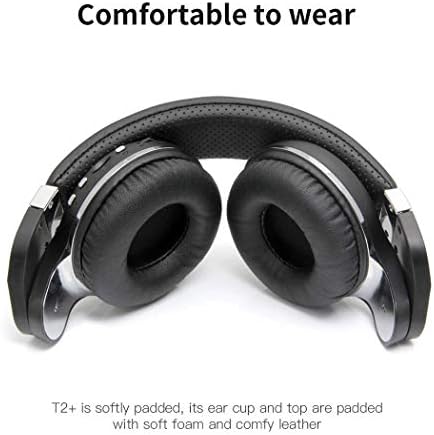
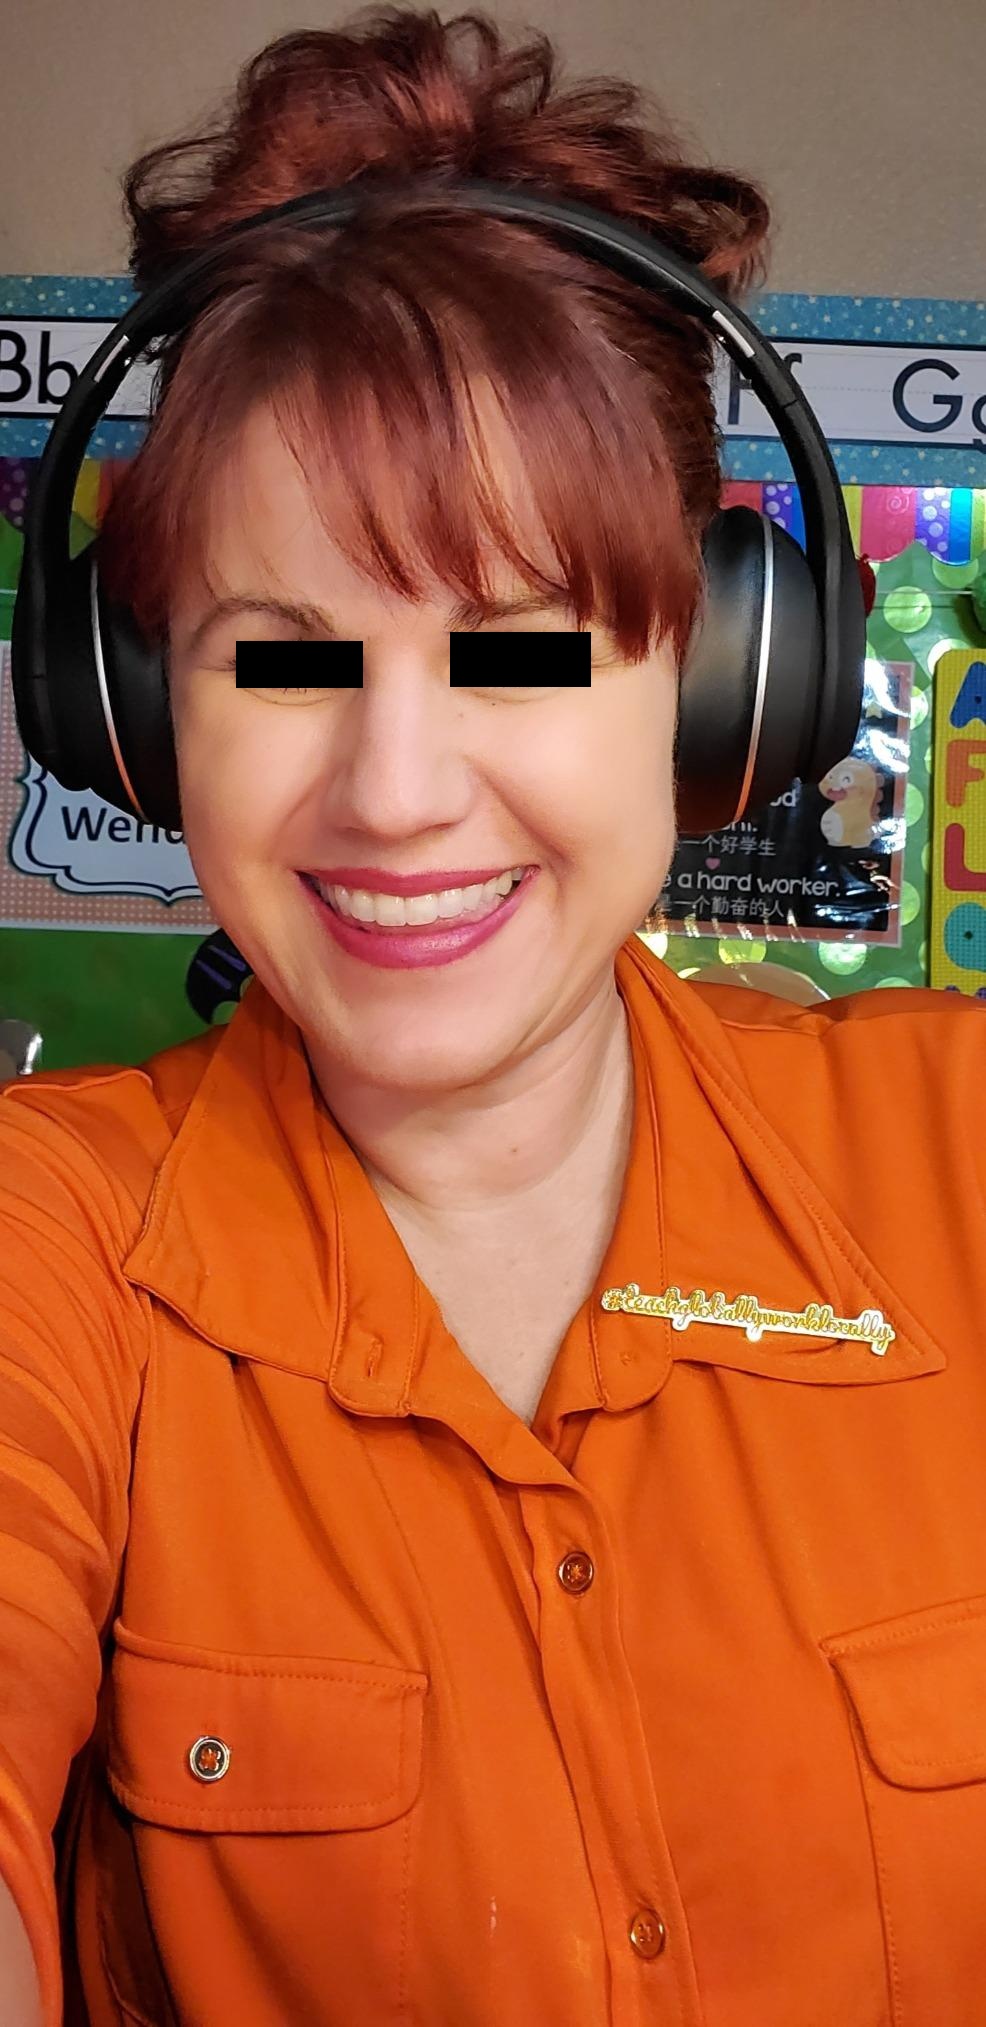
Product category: headphones
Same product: no